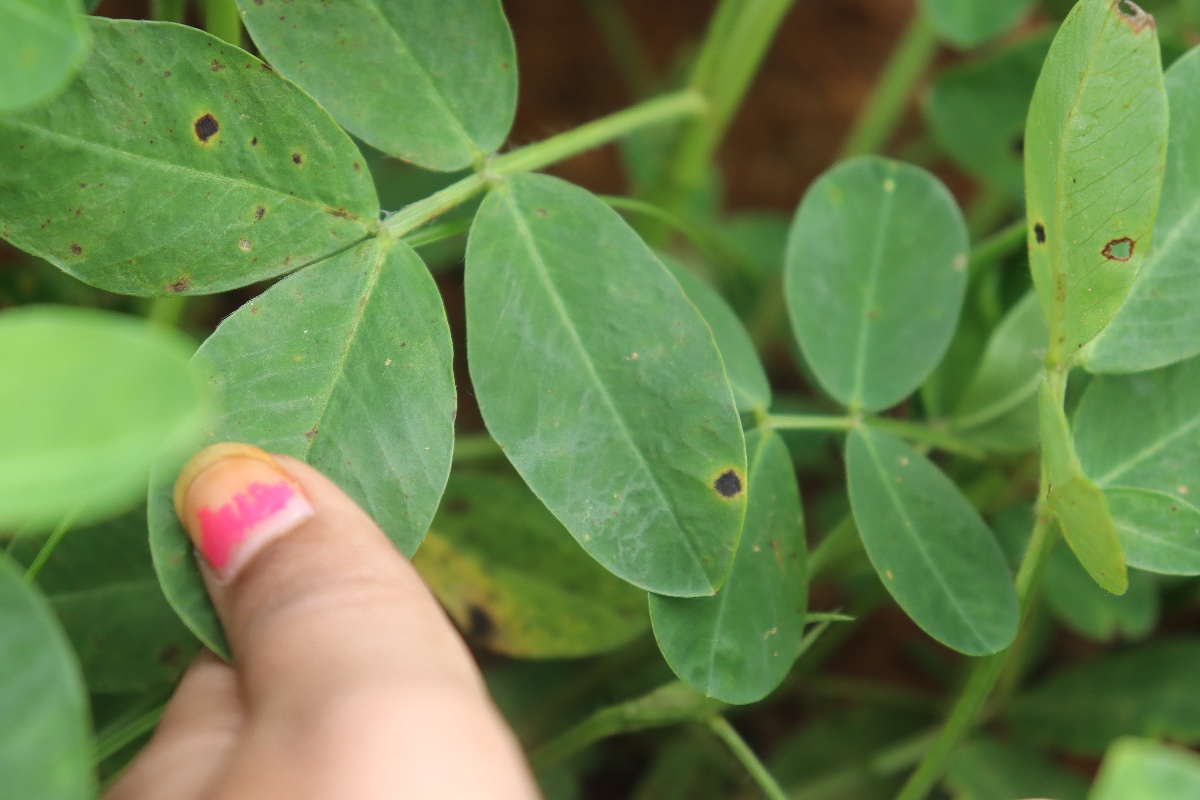
Label: early_leaf_spot